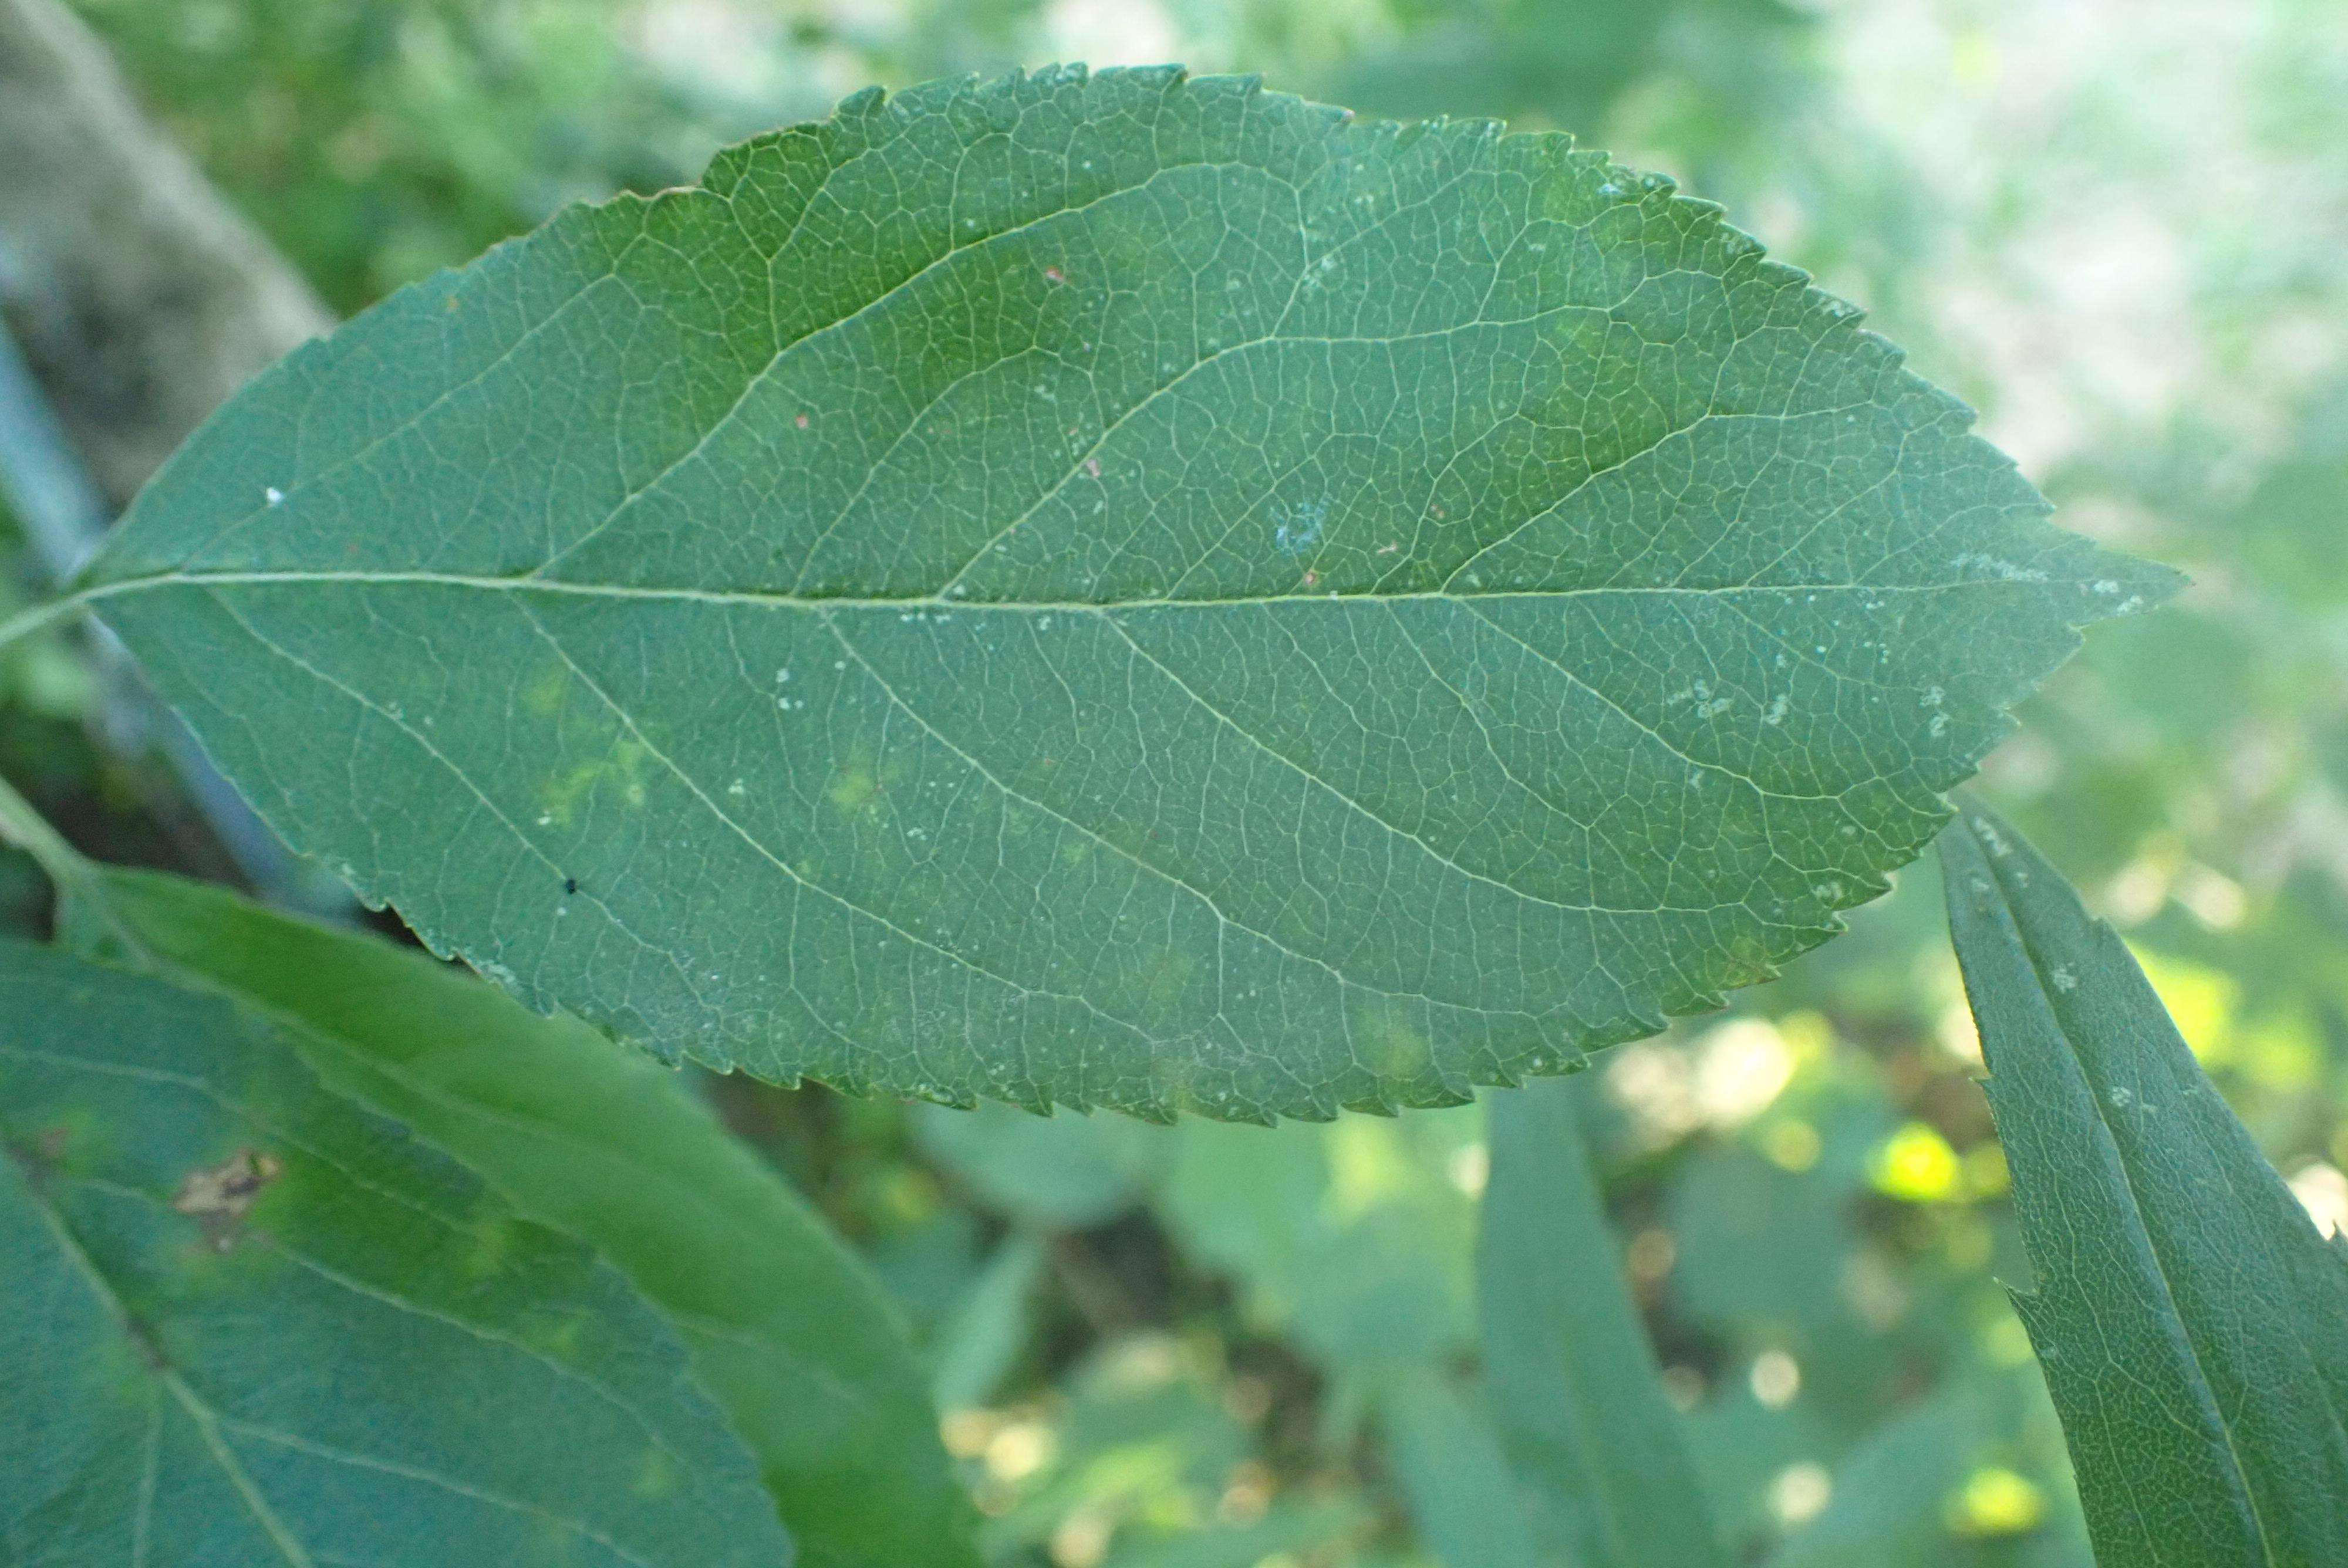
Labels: scab